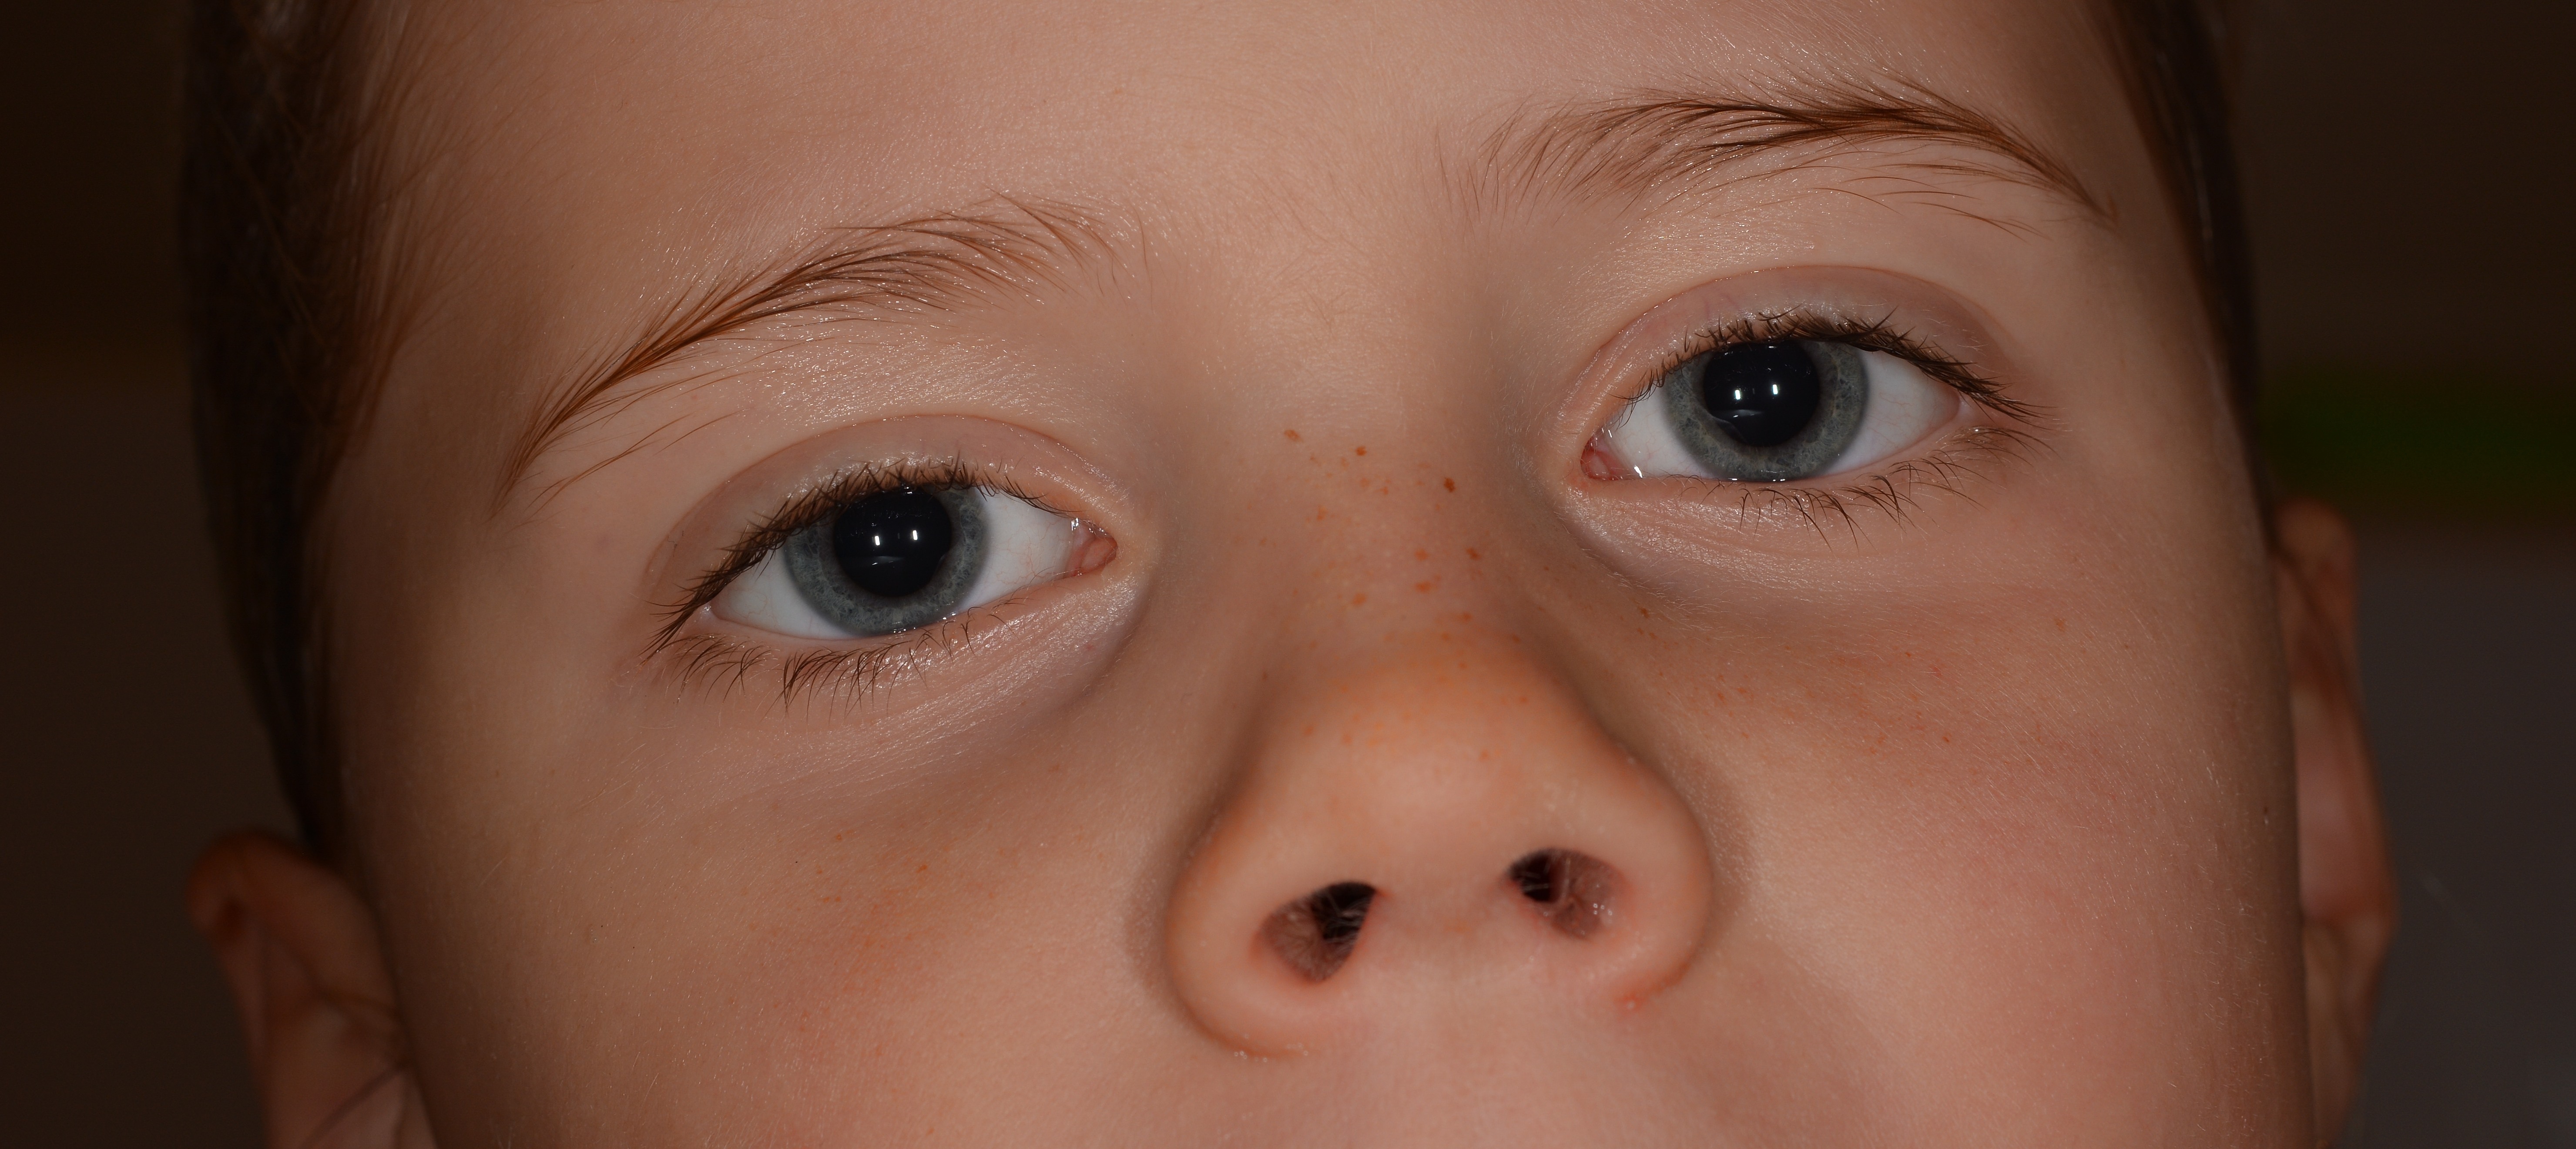
person, girl, photography, portrait, child, facial expression, lip, smile, eyebrow, mouth, close up, human body, face, nose, eyes, cheek, infant, toddler, eye, head, skin, beauty, organ, emotion, portrait photography